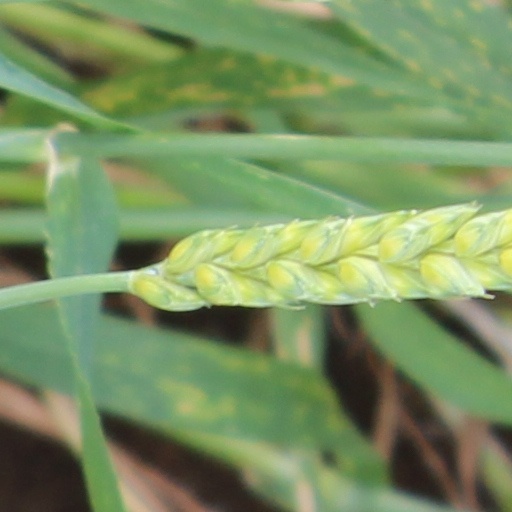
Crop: wheat